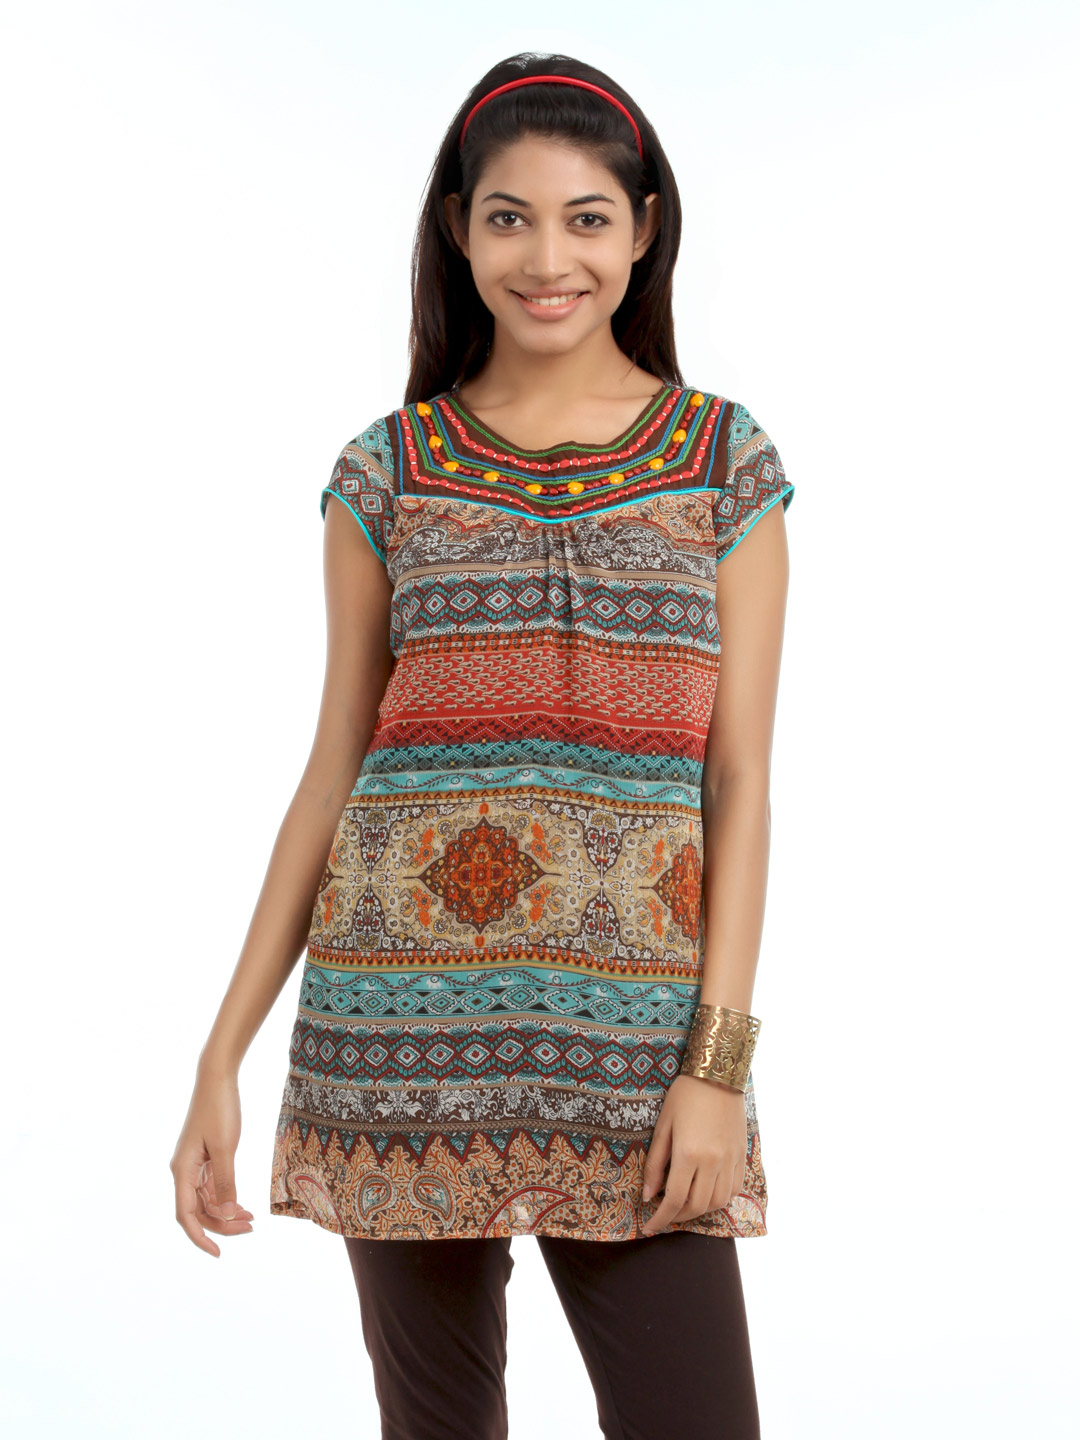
Fusion Beats Women Multi Coloured Tunic
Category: Apparel / Topwear / Tunics
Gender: Women
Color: Brown
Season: Summer 2012
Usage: Casual